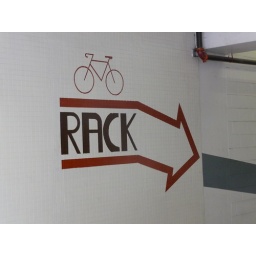
sign for a bike rack located in a parking garage... so civilized